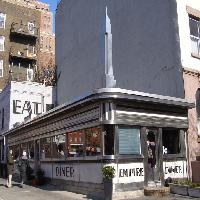
Weather: sun or clear